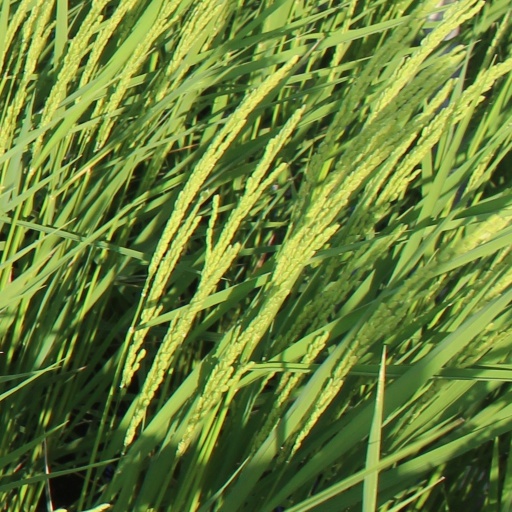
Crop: rice